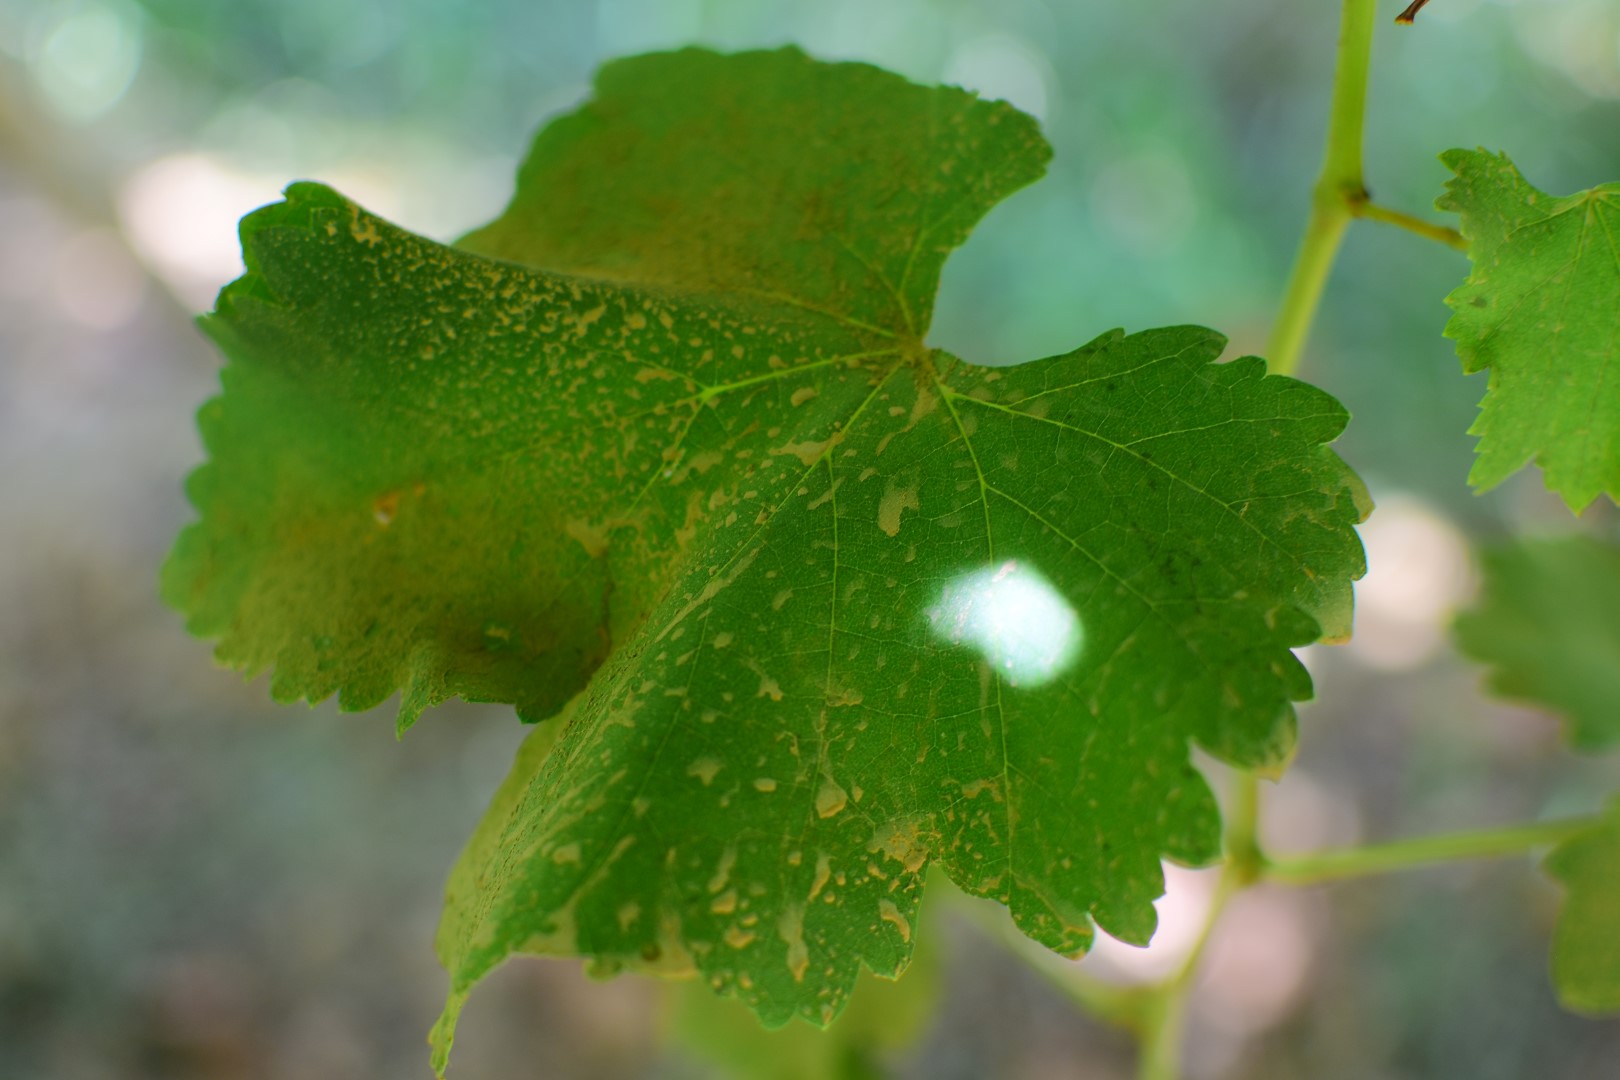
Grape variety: Frinsi